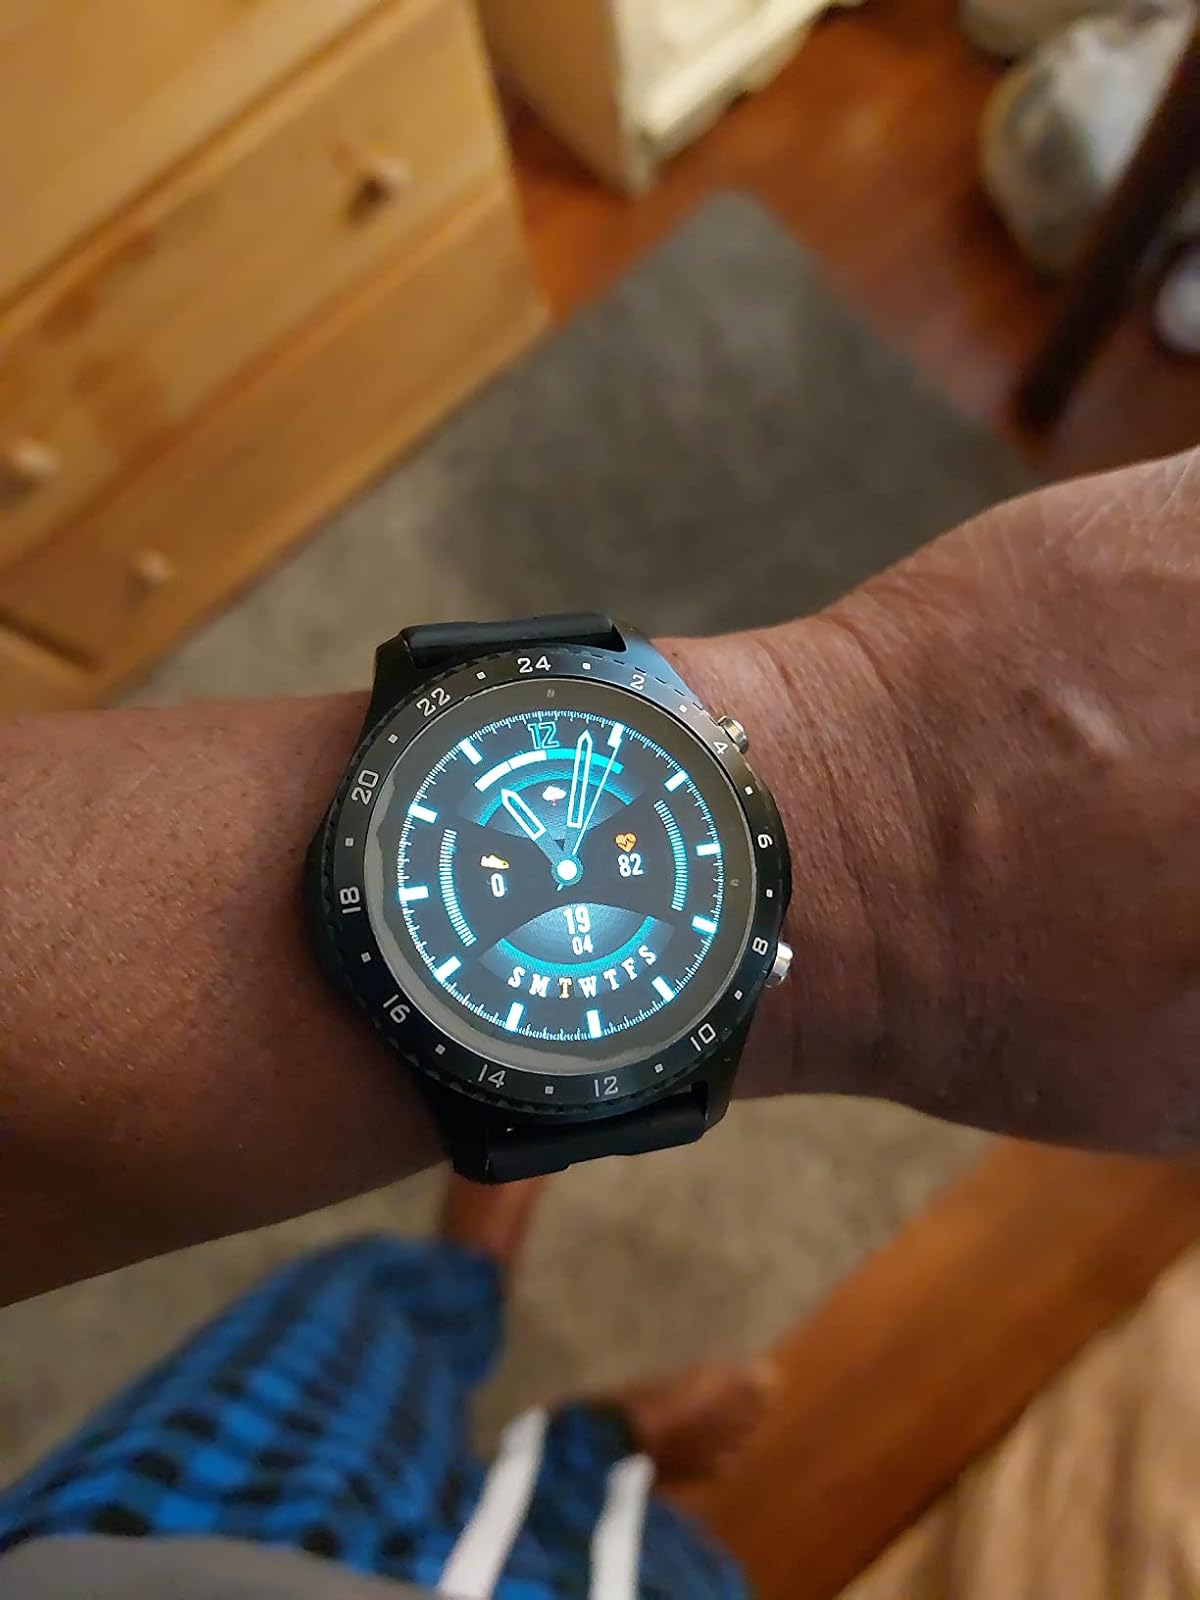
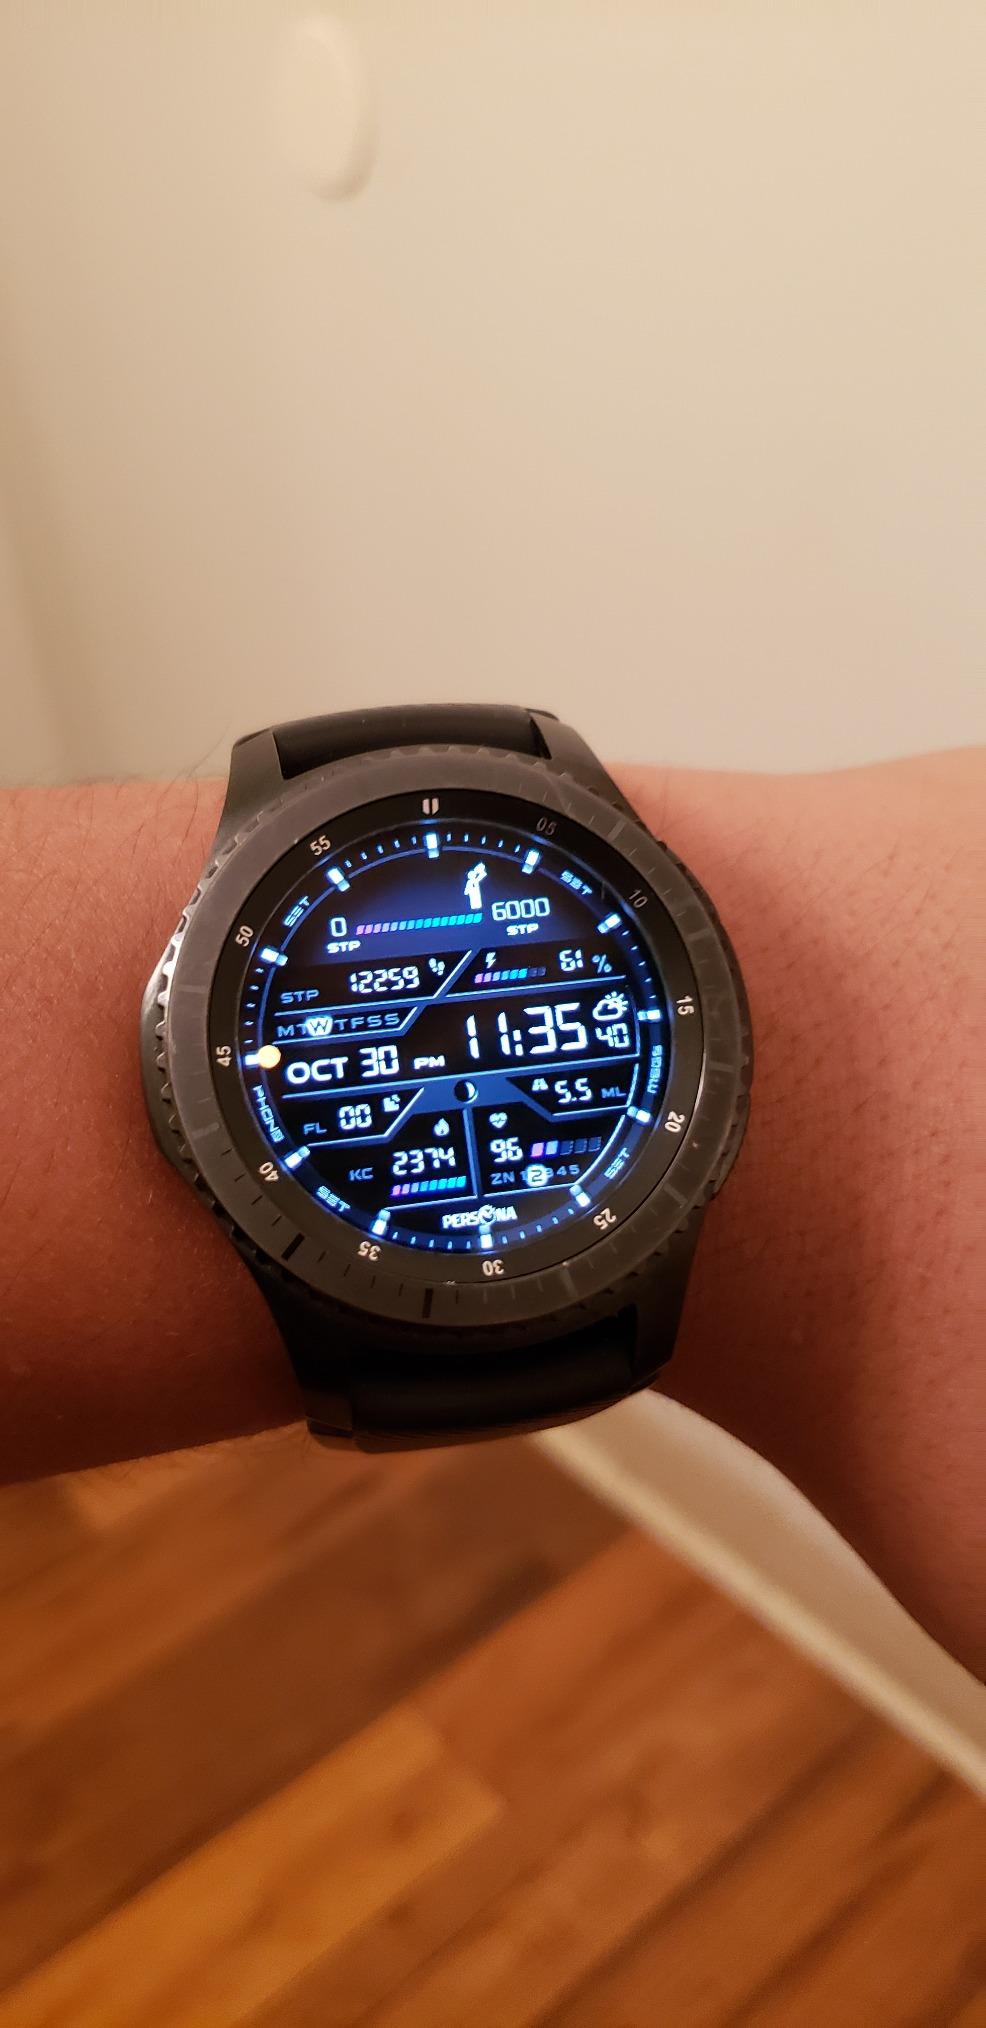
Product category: smartwatch
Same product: no